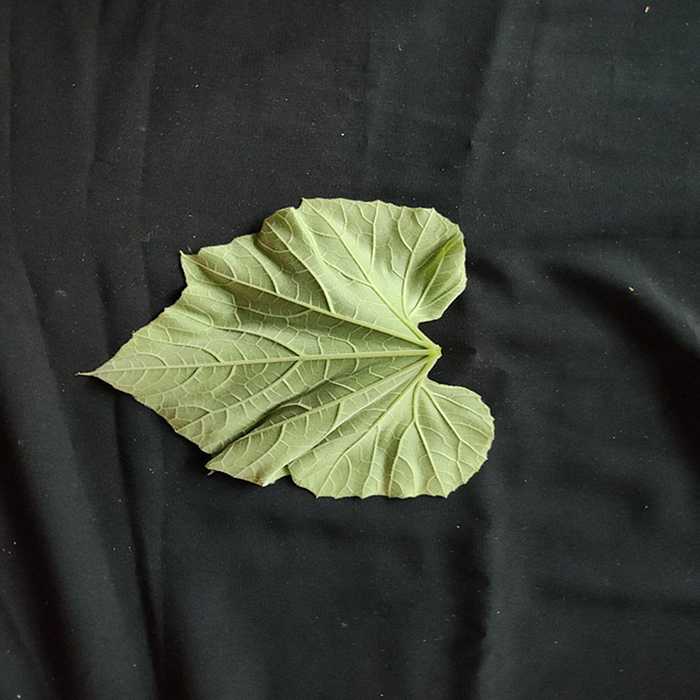
Plant: Bottle gourd
Label: Fresh leaf